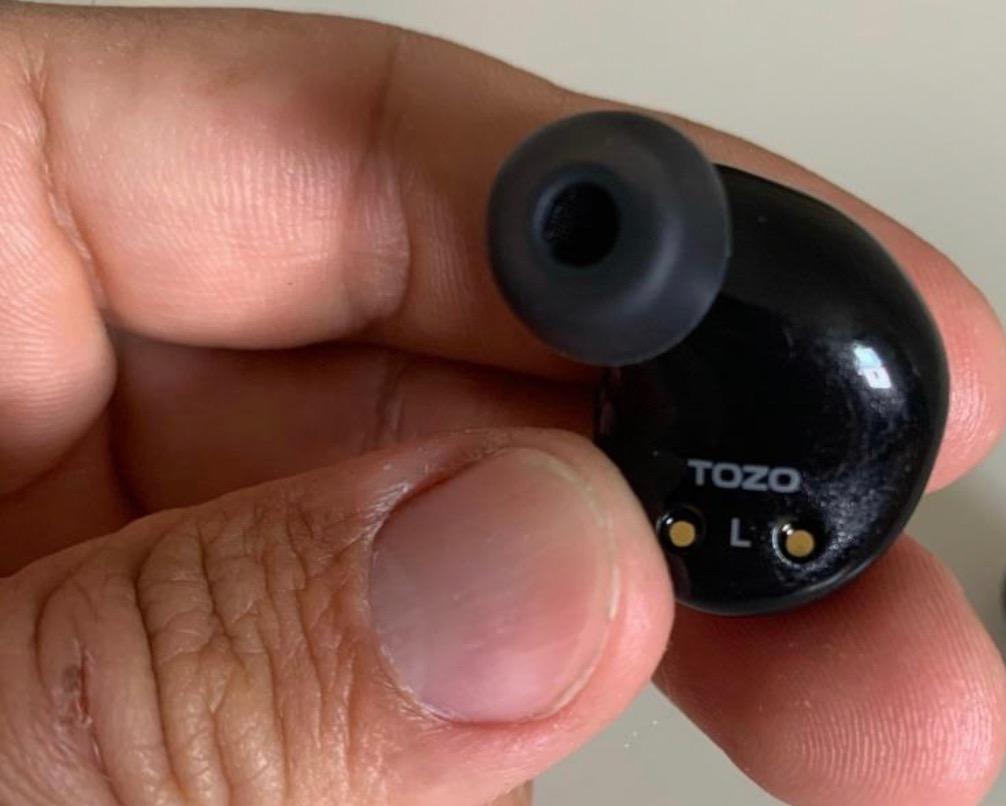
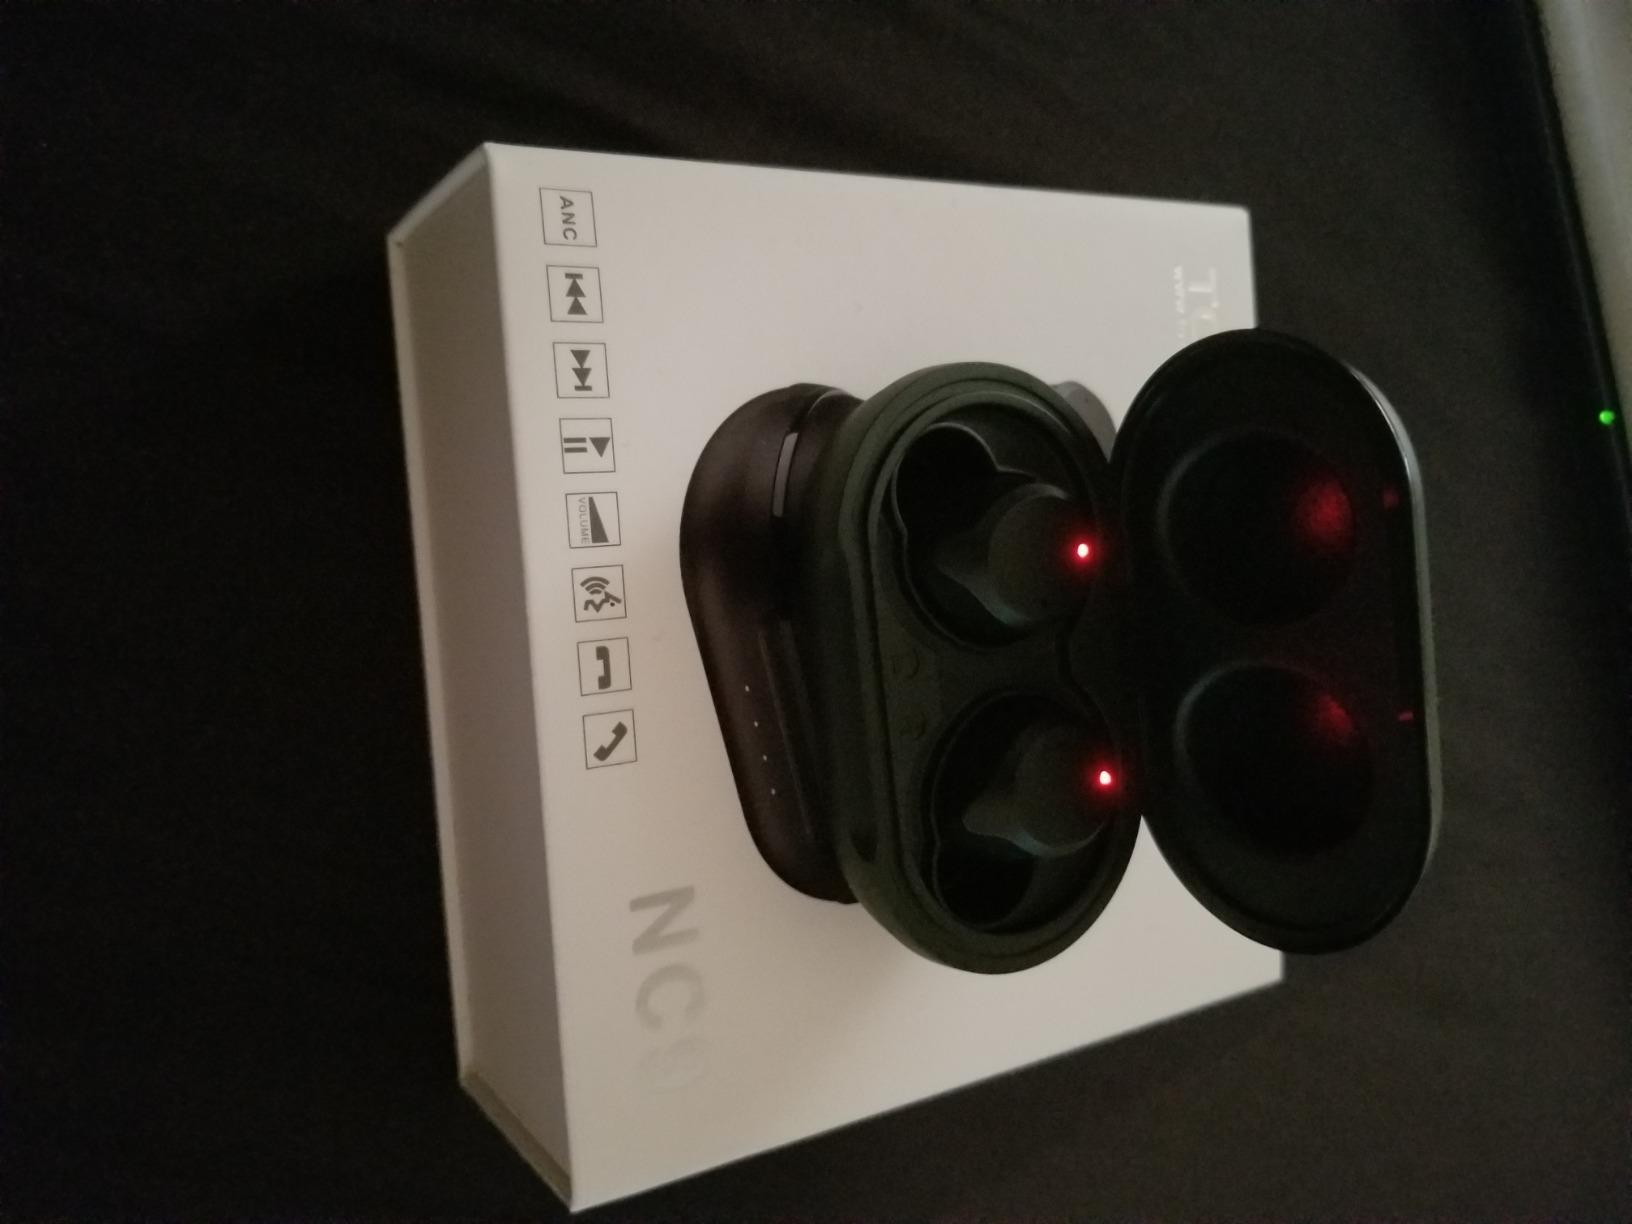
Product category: earbuds
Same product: yes